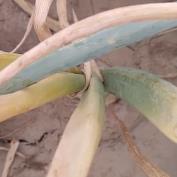
Crop: Onion
Condition: alternaria-d